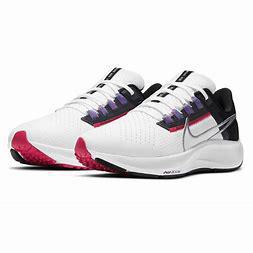
Brand: Nike
Model: College Air Zoom Pegasus 38